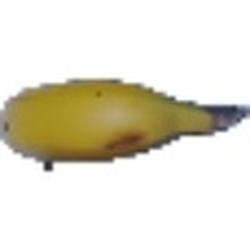
Label: Banana